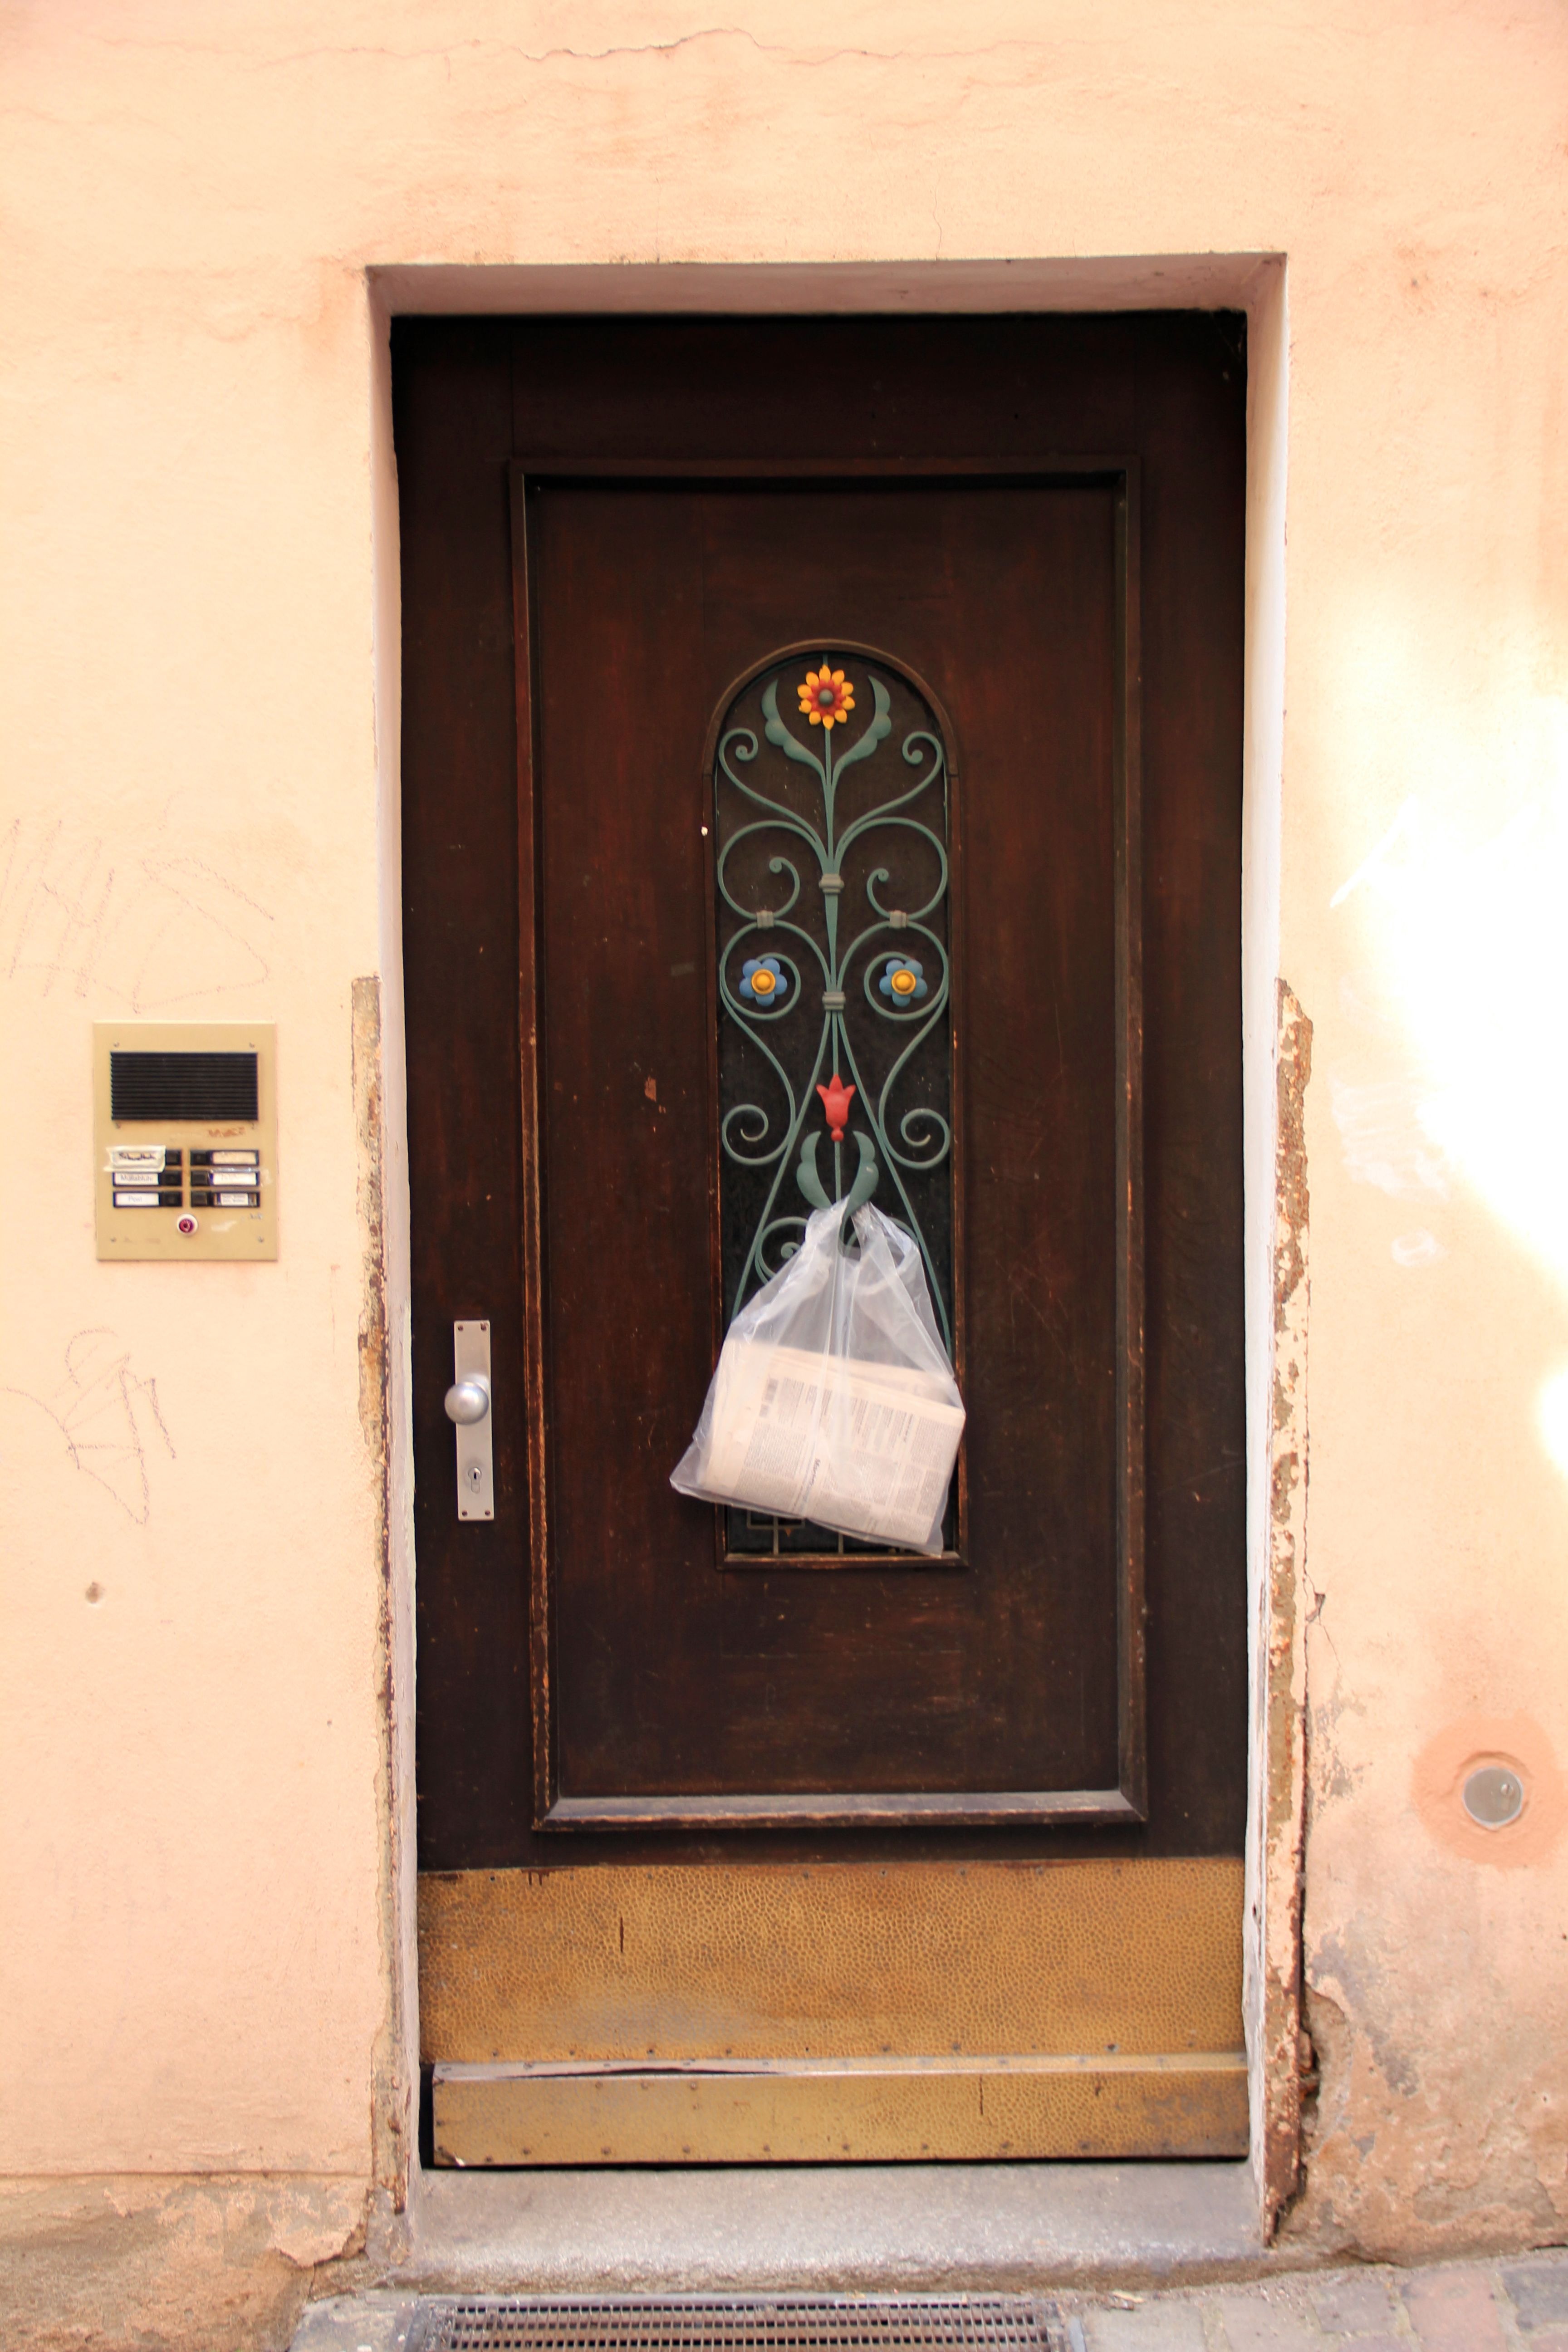
post, wood, window, building, home, wall, newspaper, red, color, door, decor, front door, art, temple, shape, input, entrance door, ancient history